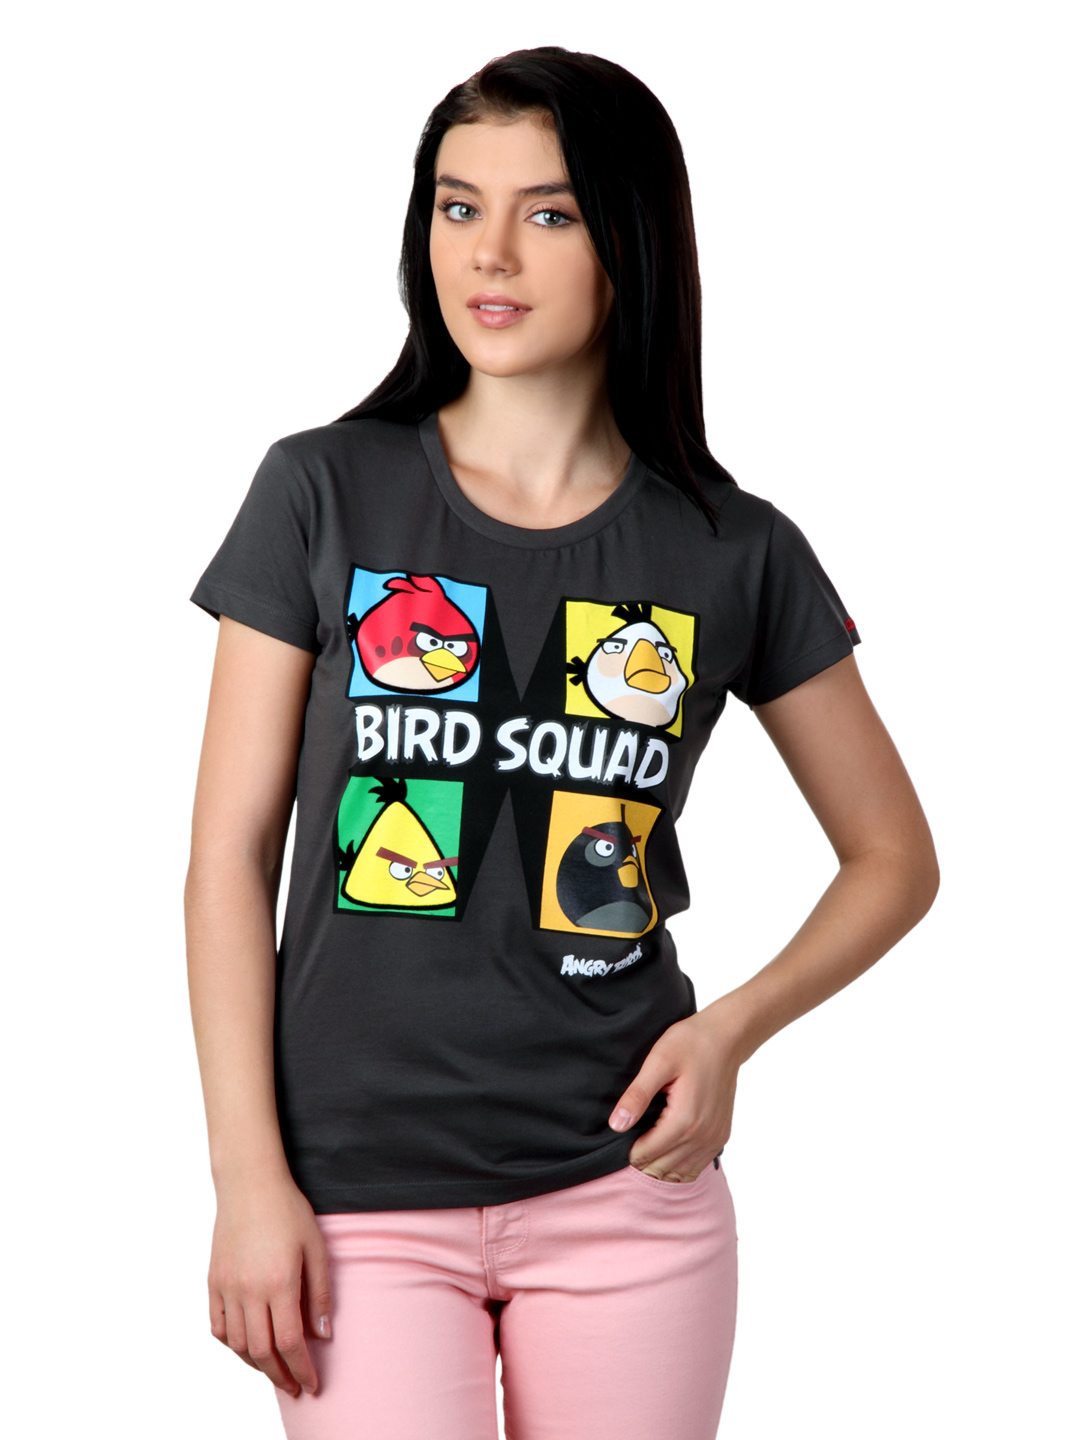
Angry Birds Women Charcoal T-shirt
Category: Apparel / Topwear / Tshirts
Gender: Women
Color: Charcoal
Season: Summer 2015
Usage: Casual